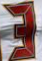
Number: 3